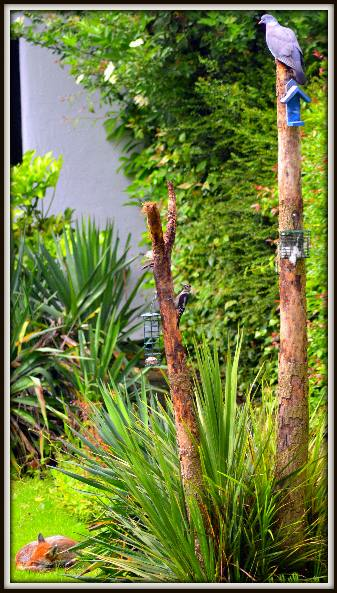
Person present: No